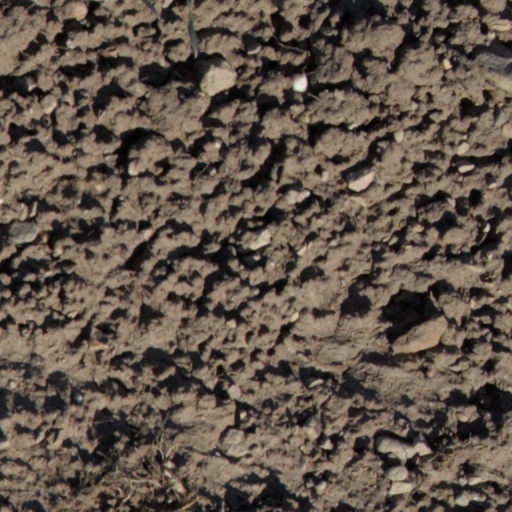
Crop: wheat